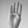
ASL letter: B